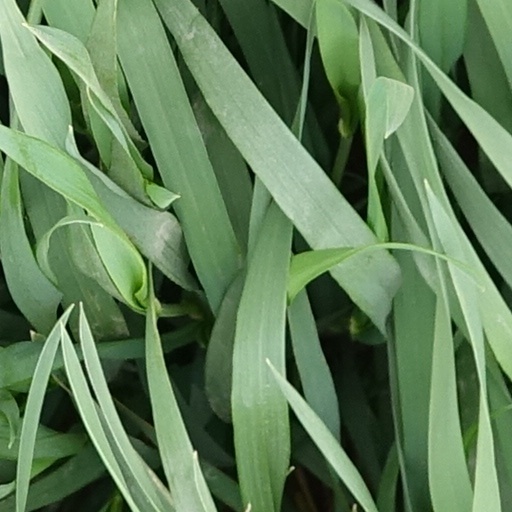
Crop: wheat